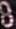
Number: 8